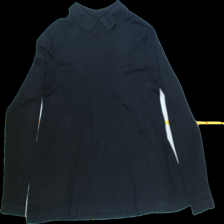
View: front
Type: Shirt
Category: Ladies
Brand: Not Applicable
Colors: Black
Material: 82%viscose 18%nylon
Pattern: Plain
Cut: Regular, Collar
Size: XS
Season: All
Trend: No trend
Stains: Yes
Price range: <50
Recommended usage: Export